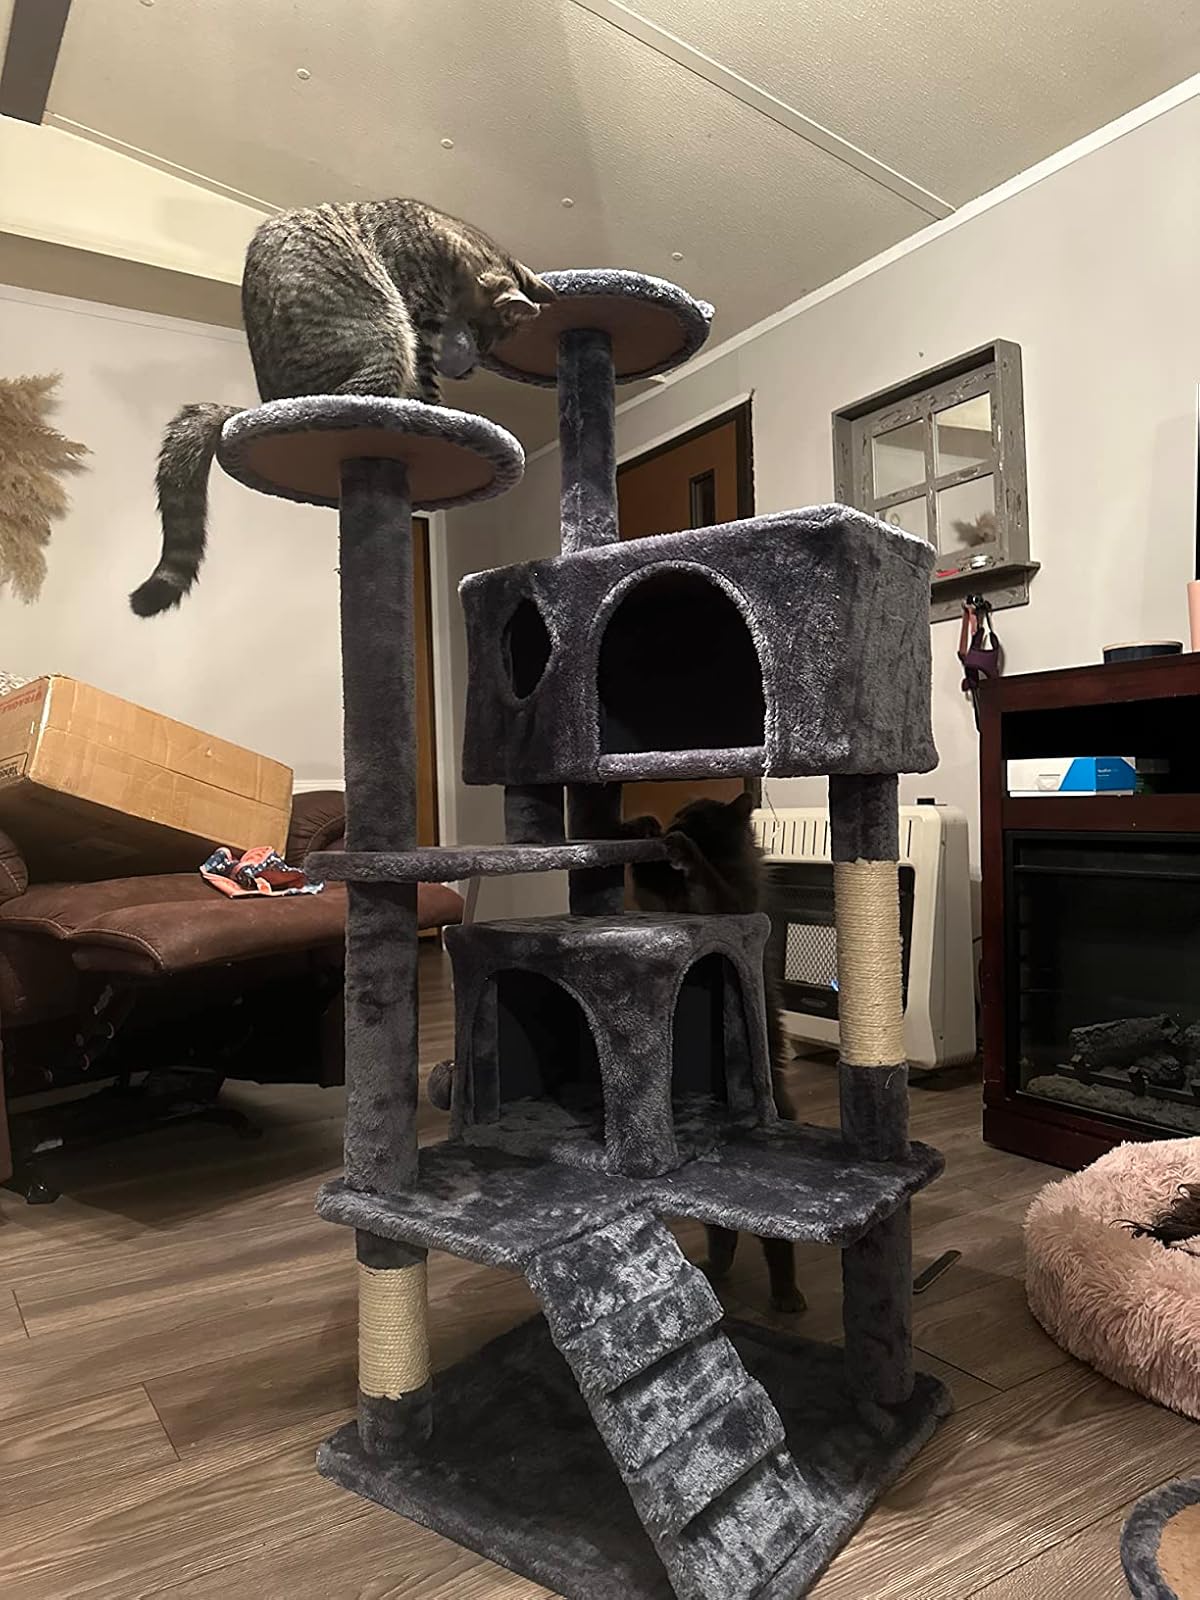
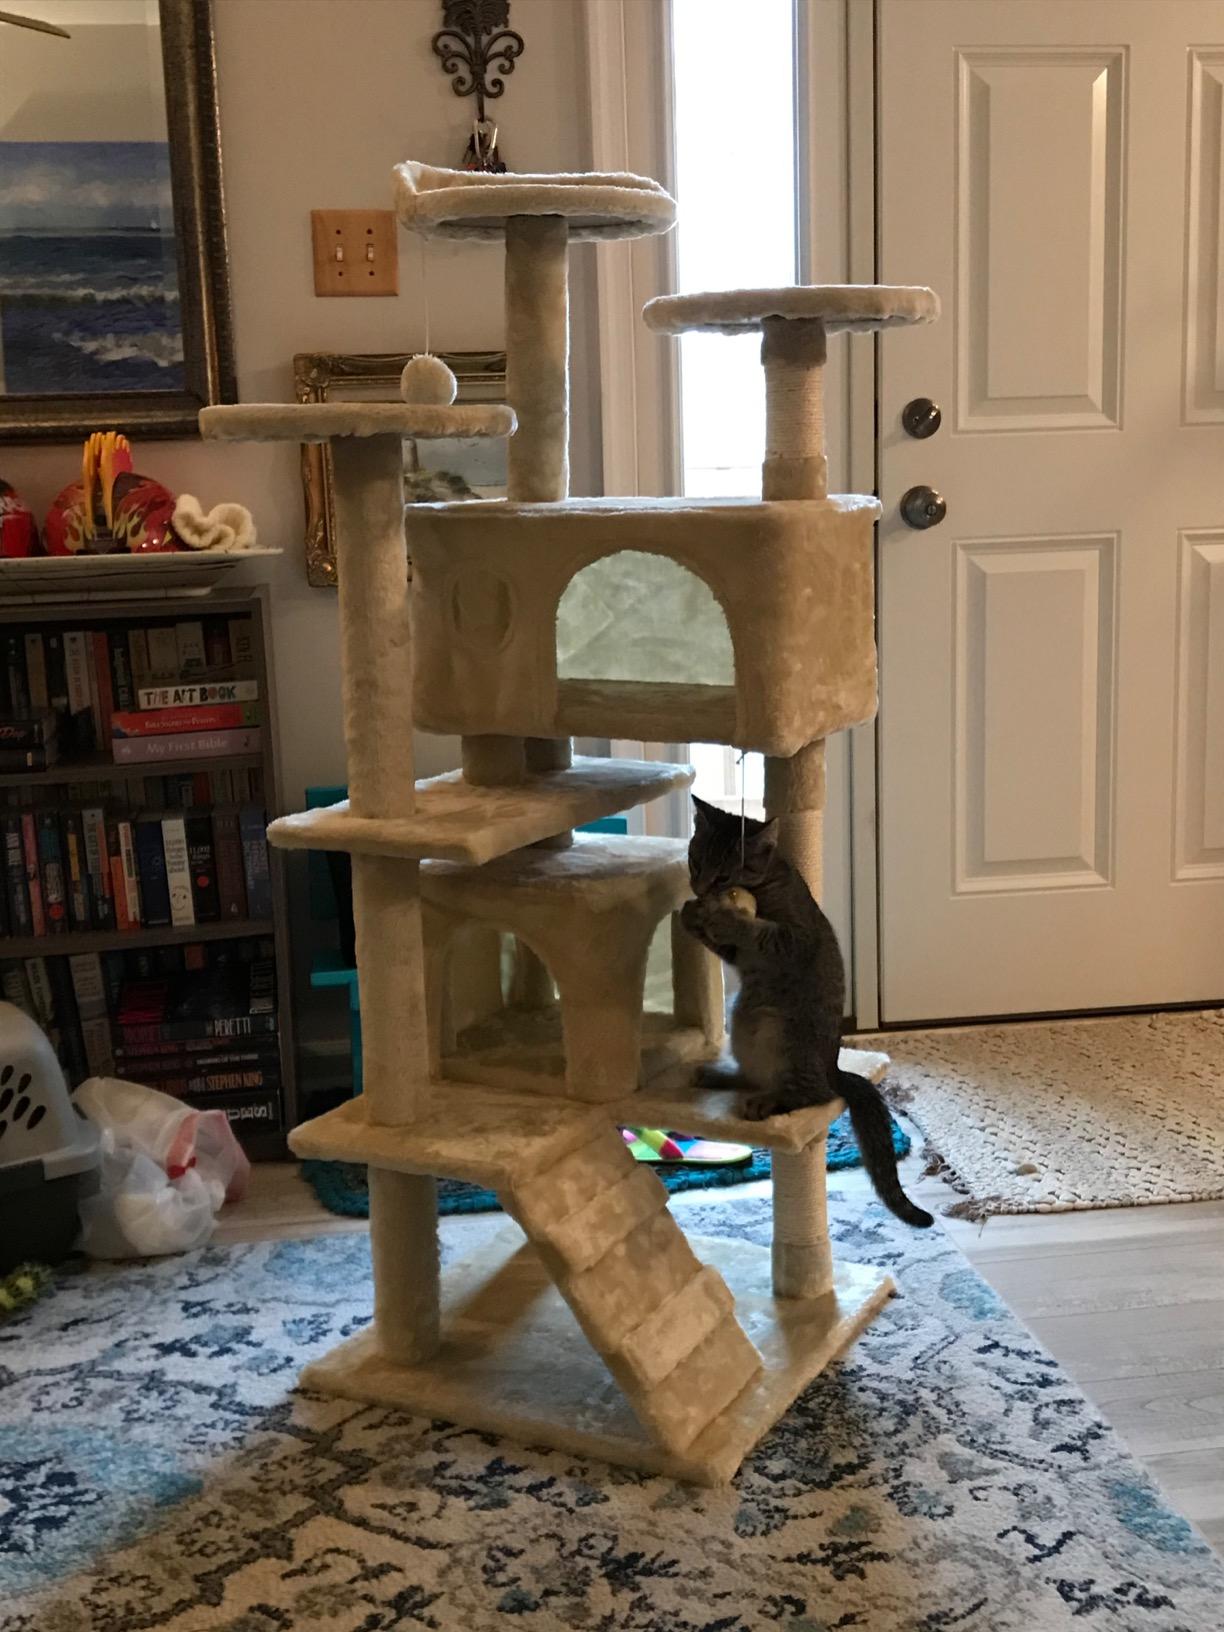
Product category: items_cat tree
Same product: no